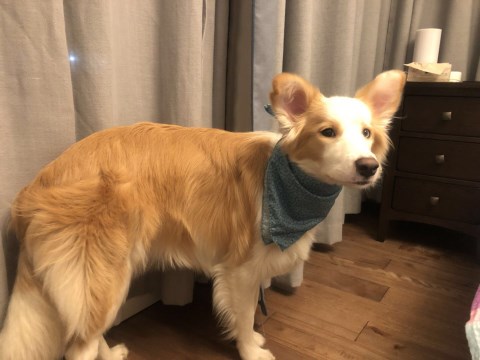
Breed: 2594-n000109-Border_collie